Hardy Cross method

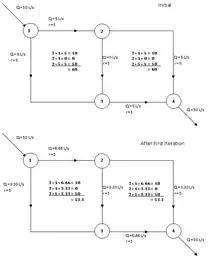
An example pipe flow network

The Hardy Cross method can be used to calculate the flow distribution in a pipe network. Consider the example of a simple pipe flow network shown at the right. For this example, the in and out flows will be 10 liters per second. We will consider n to be 2, and the head loss per unit flow "r", and initial flow guess for each pipe as follows: